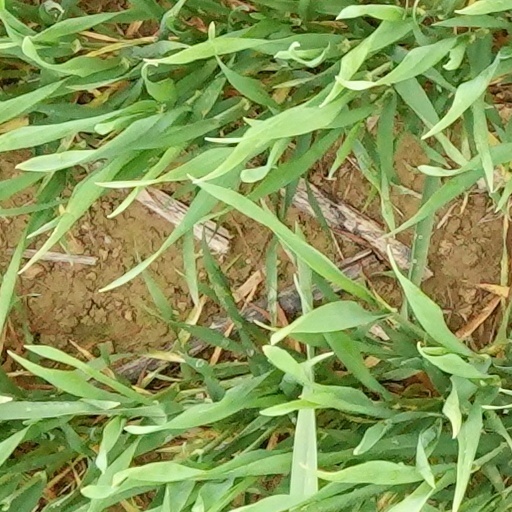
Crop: wheat